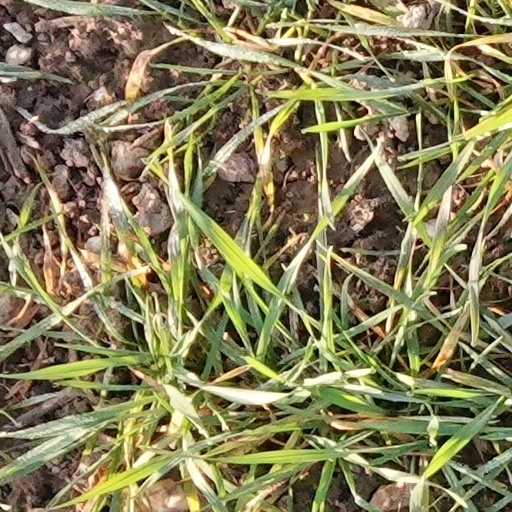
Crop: wheat